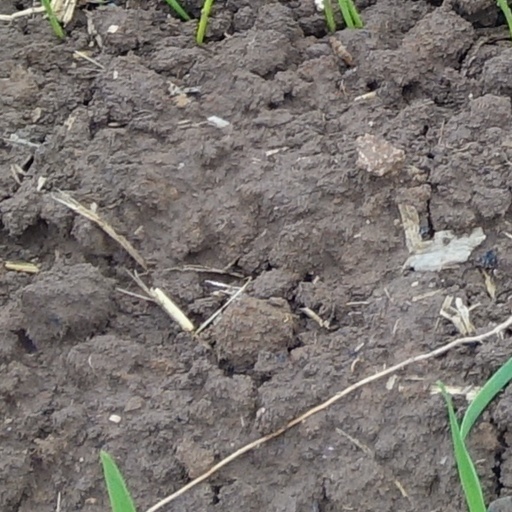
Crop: wheat